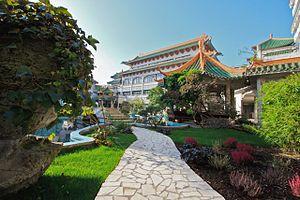
Jardin intérieur du Huatian Chinagora Hôtel
Le Huatian Chinagora est un hôtel d'Alfortville décoré dans le style chinois.